Zadock Pratt

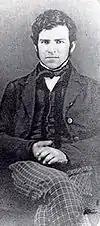
Jay Gould in 1855, one year before he met Pratt.

In 1856, Zadock Pratt, at 66 years old, met a teenage Jay Gould, and hired him to survey a tanning site in Pennsylvania. Gould found large tracts of hemlock forest for sale, which impressed Pratt, who then made Gould a partner and manager of the new tannery. By another account, Gould decided that he wanted to build a tannery, found a site, and then sought out Pratt's assistance.